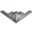
Label: airplane